Men's health

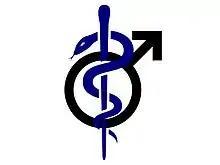
A symbol of men's health. The Rod of Asclepius (blue) overlaying the male gender symbol (black).

Men's health is a state of complete physical, mental, and social well-being as experienced by men, and not merely the absence of disease. Differences in men's health compared to women's can be attributed to biological factors, behavioral factors, and social factors (e.g., occupations).